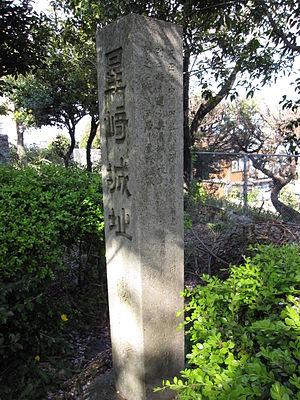
Le château de Hoshizaki se trouvait à Nagoya.